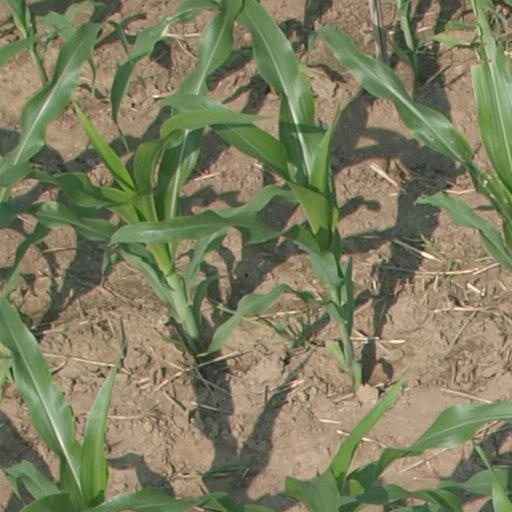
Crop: maize; corn